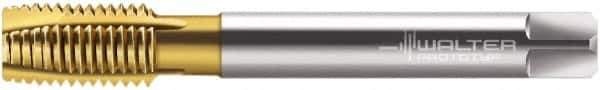
Walter-Prototyp - 3/4-16 UNF, 4 Flute, TiN Finish, Cobalt Spiral Point Tap - Plug Chamfer, Right Hand Thread, 110mm OAL, 24mm Thread Length, 14mm Shank Diam, 2B Class of Fit, Series P2336005
Brand: Walter-Prototyp
Item #: 36349819 Brand: Walter-Prototyp Model #: 6149489 Exact Tooling IR#: 04 Features and Benefits Plug chamfers are the most commonly used chamfer and are designed for efficiently threading through and blind holes. They have 3 to 5 threads. Titanium Nitride (TiN) is a multi-purpose coating which increases chip flow in softer materials. The heat and hardness resistance allows the tool to run at higher speeds than uncoated tools. Cobalt is harder than high speed steel and provides better wear resistance. It is commonly used on high tensile alloys. Product Specifications Thread Size (Inch) 3/4-16 Number of Flutes 4 Chamfer Plug Class of Fit 2B Finish/Coating TiN Material Cobalt Through Coolant NonThrough Coolant Thread Direction Right Hand Overall Length (Decimal Inch) 4.3307 Overall Length (mm) 110.00 Oversize No Thread Standard UNF Material Grade M35 Thread Length (Decimal Inch) 0.9449 Thread Length (mm) 24.00 Series/List P2336005 Neck Length (Decimal Inch) 1.2205 Tapping Depth (mm) 55.00 Shank Diameter (Decimal Inch) 0.5512 Shank Diameter (mm) 14.00 Square Size (Decimal Inch) 0.4331 Square Size (mm) 11.00 Material Application Aluminum; Cast Steel; Fiber Reinforced Plastics; Graphite; Grey Cast Iron; Malleable Cast Iron; Non-Ferrous Metals; Plastics; Spheroidal Cast Iron; Steel; Vermicular Cast Iron
Category: Hardware > Tools > Taps & Dies > Spiral-Flute Taps